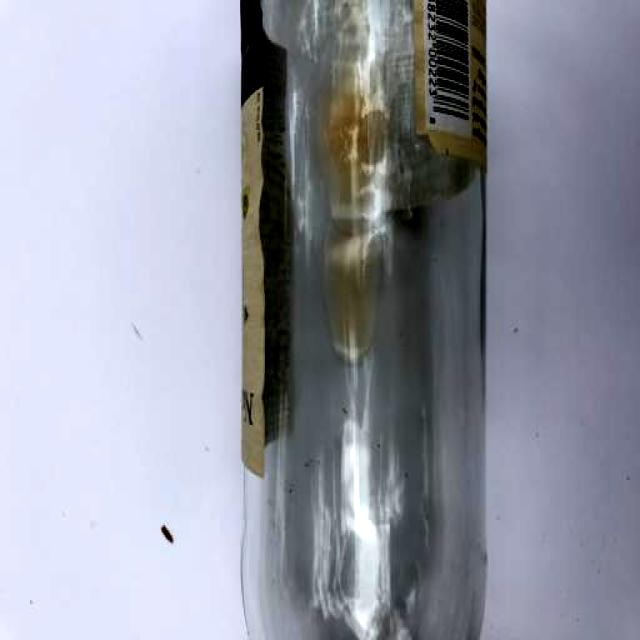
Label: Glass